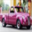
Label: pickup_truck